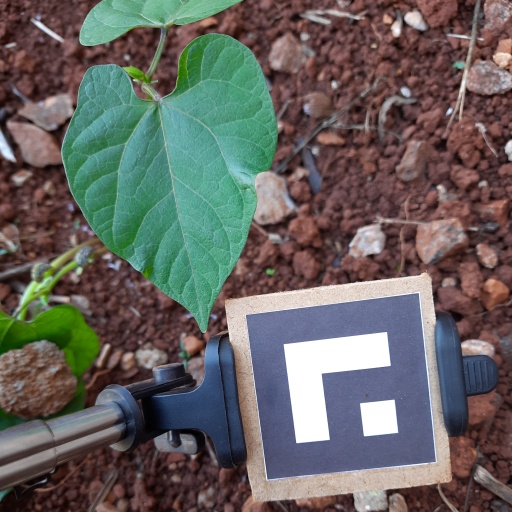
Observations: wavy surface, no eating holes, under shade